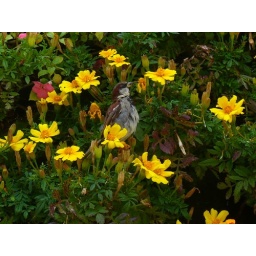
birds in the jeff koons dog at the guggenheim